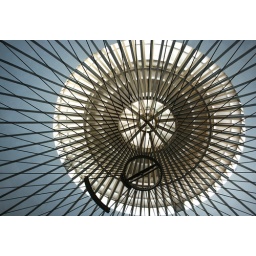
Shot taken from the top floor of an impressive water tower.This was one of the venues of the PhotoEspana photo festival in Madrid.